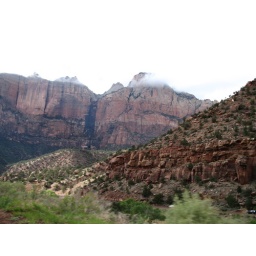
clouds in Zion mountains